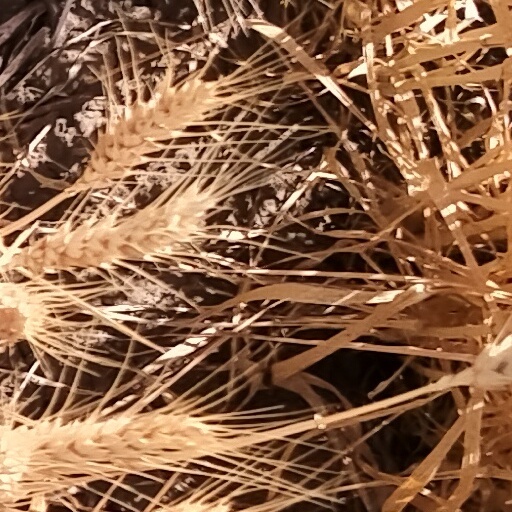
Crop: wheat